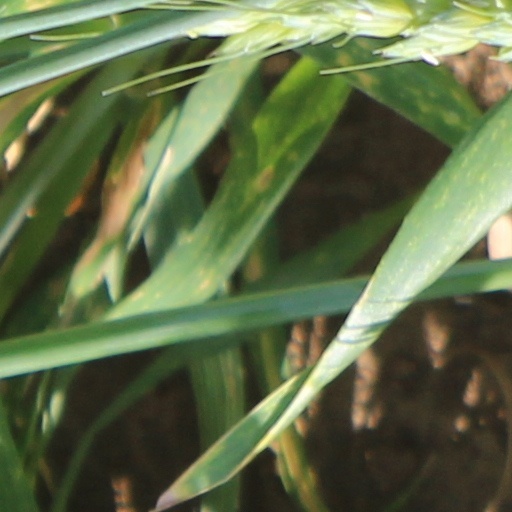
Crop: wheat